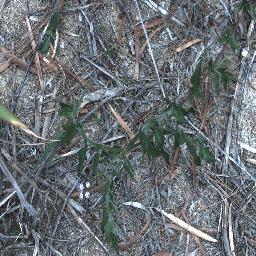
Label: siam_weed